HGK (bomb)

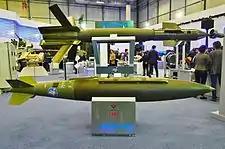
Precision guidance kit HGK at the stand of TÜBİTAK during the IDEF 2015

The HGK guidance kit (HGK), developed by TÜBİTAK-SAGE, is a GPS/INS guidance kit that converts bombs range from 227 kg (500-lb) to 907 kg (2000-lb) Mark 80-series munitions into smart bombs. A CAMGÖZ (glass eye) laser seeker, resistant to countermeasures and with over 315 degrees of view angle, again developed by TÜBİTAK-SAGE, provides guidance. It enables precision strike capability in all weather conditions with long range (up to 24 km) at a dispersion of .